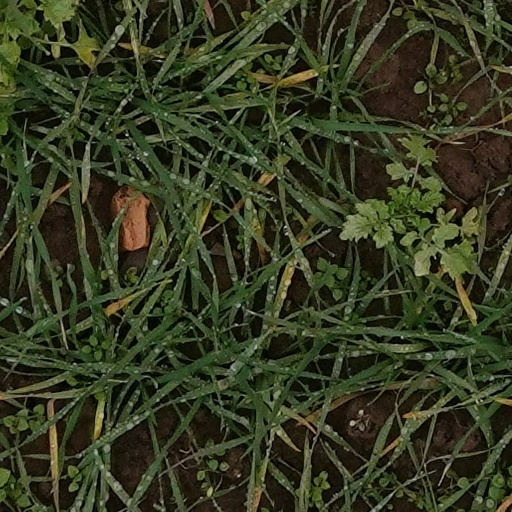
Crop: wheat